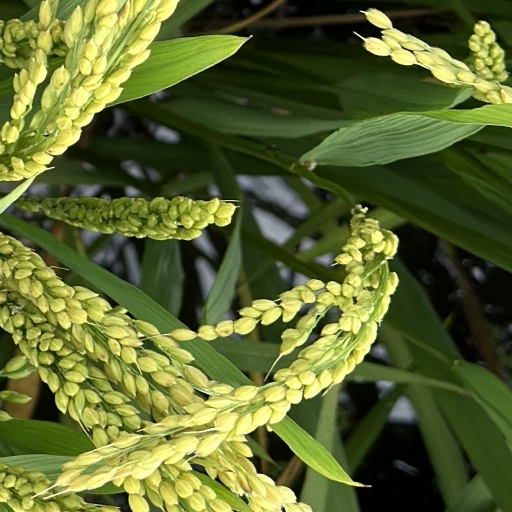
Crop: rice